Abdul Baaree

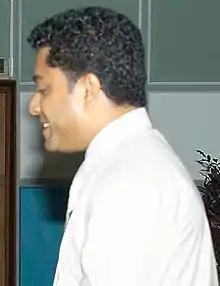
Baaree receiving the National Award of Recognition, 2005

In 1990, Baaree started performing in the "Aksheeba" shows without any charge, which helped in gaining recognition from music lovers. Afterwards, he expanded his presence to other stage shows including "Fannaanunge Muzikee Eid", "Galaxy" and other shows being performed in Male' and atoll islands. He started his professional career as a singer in 1997 by contributing to the studio albums including "Mathaaran". Indian classical touch in his rendition, often compared with Bollywood singer Mohammed Rafi, was particularly noted by the music directors which helped him gain several projects within a short period of time. From the year 2000 to 2011, Bari had been a consistent contributor to the soundtrack album of several films.